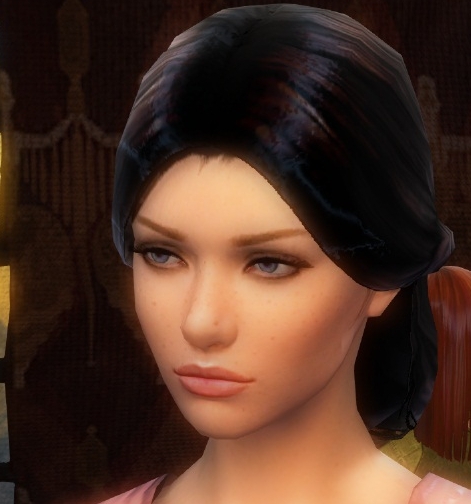
Label: Colored